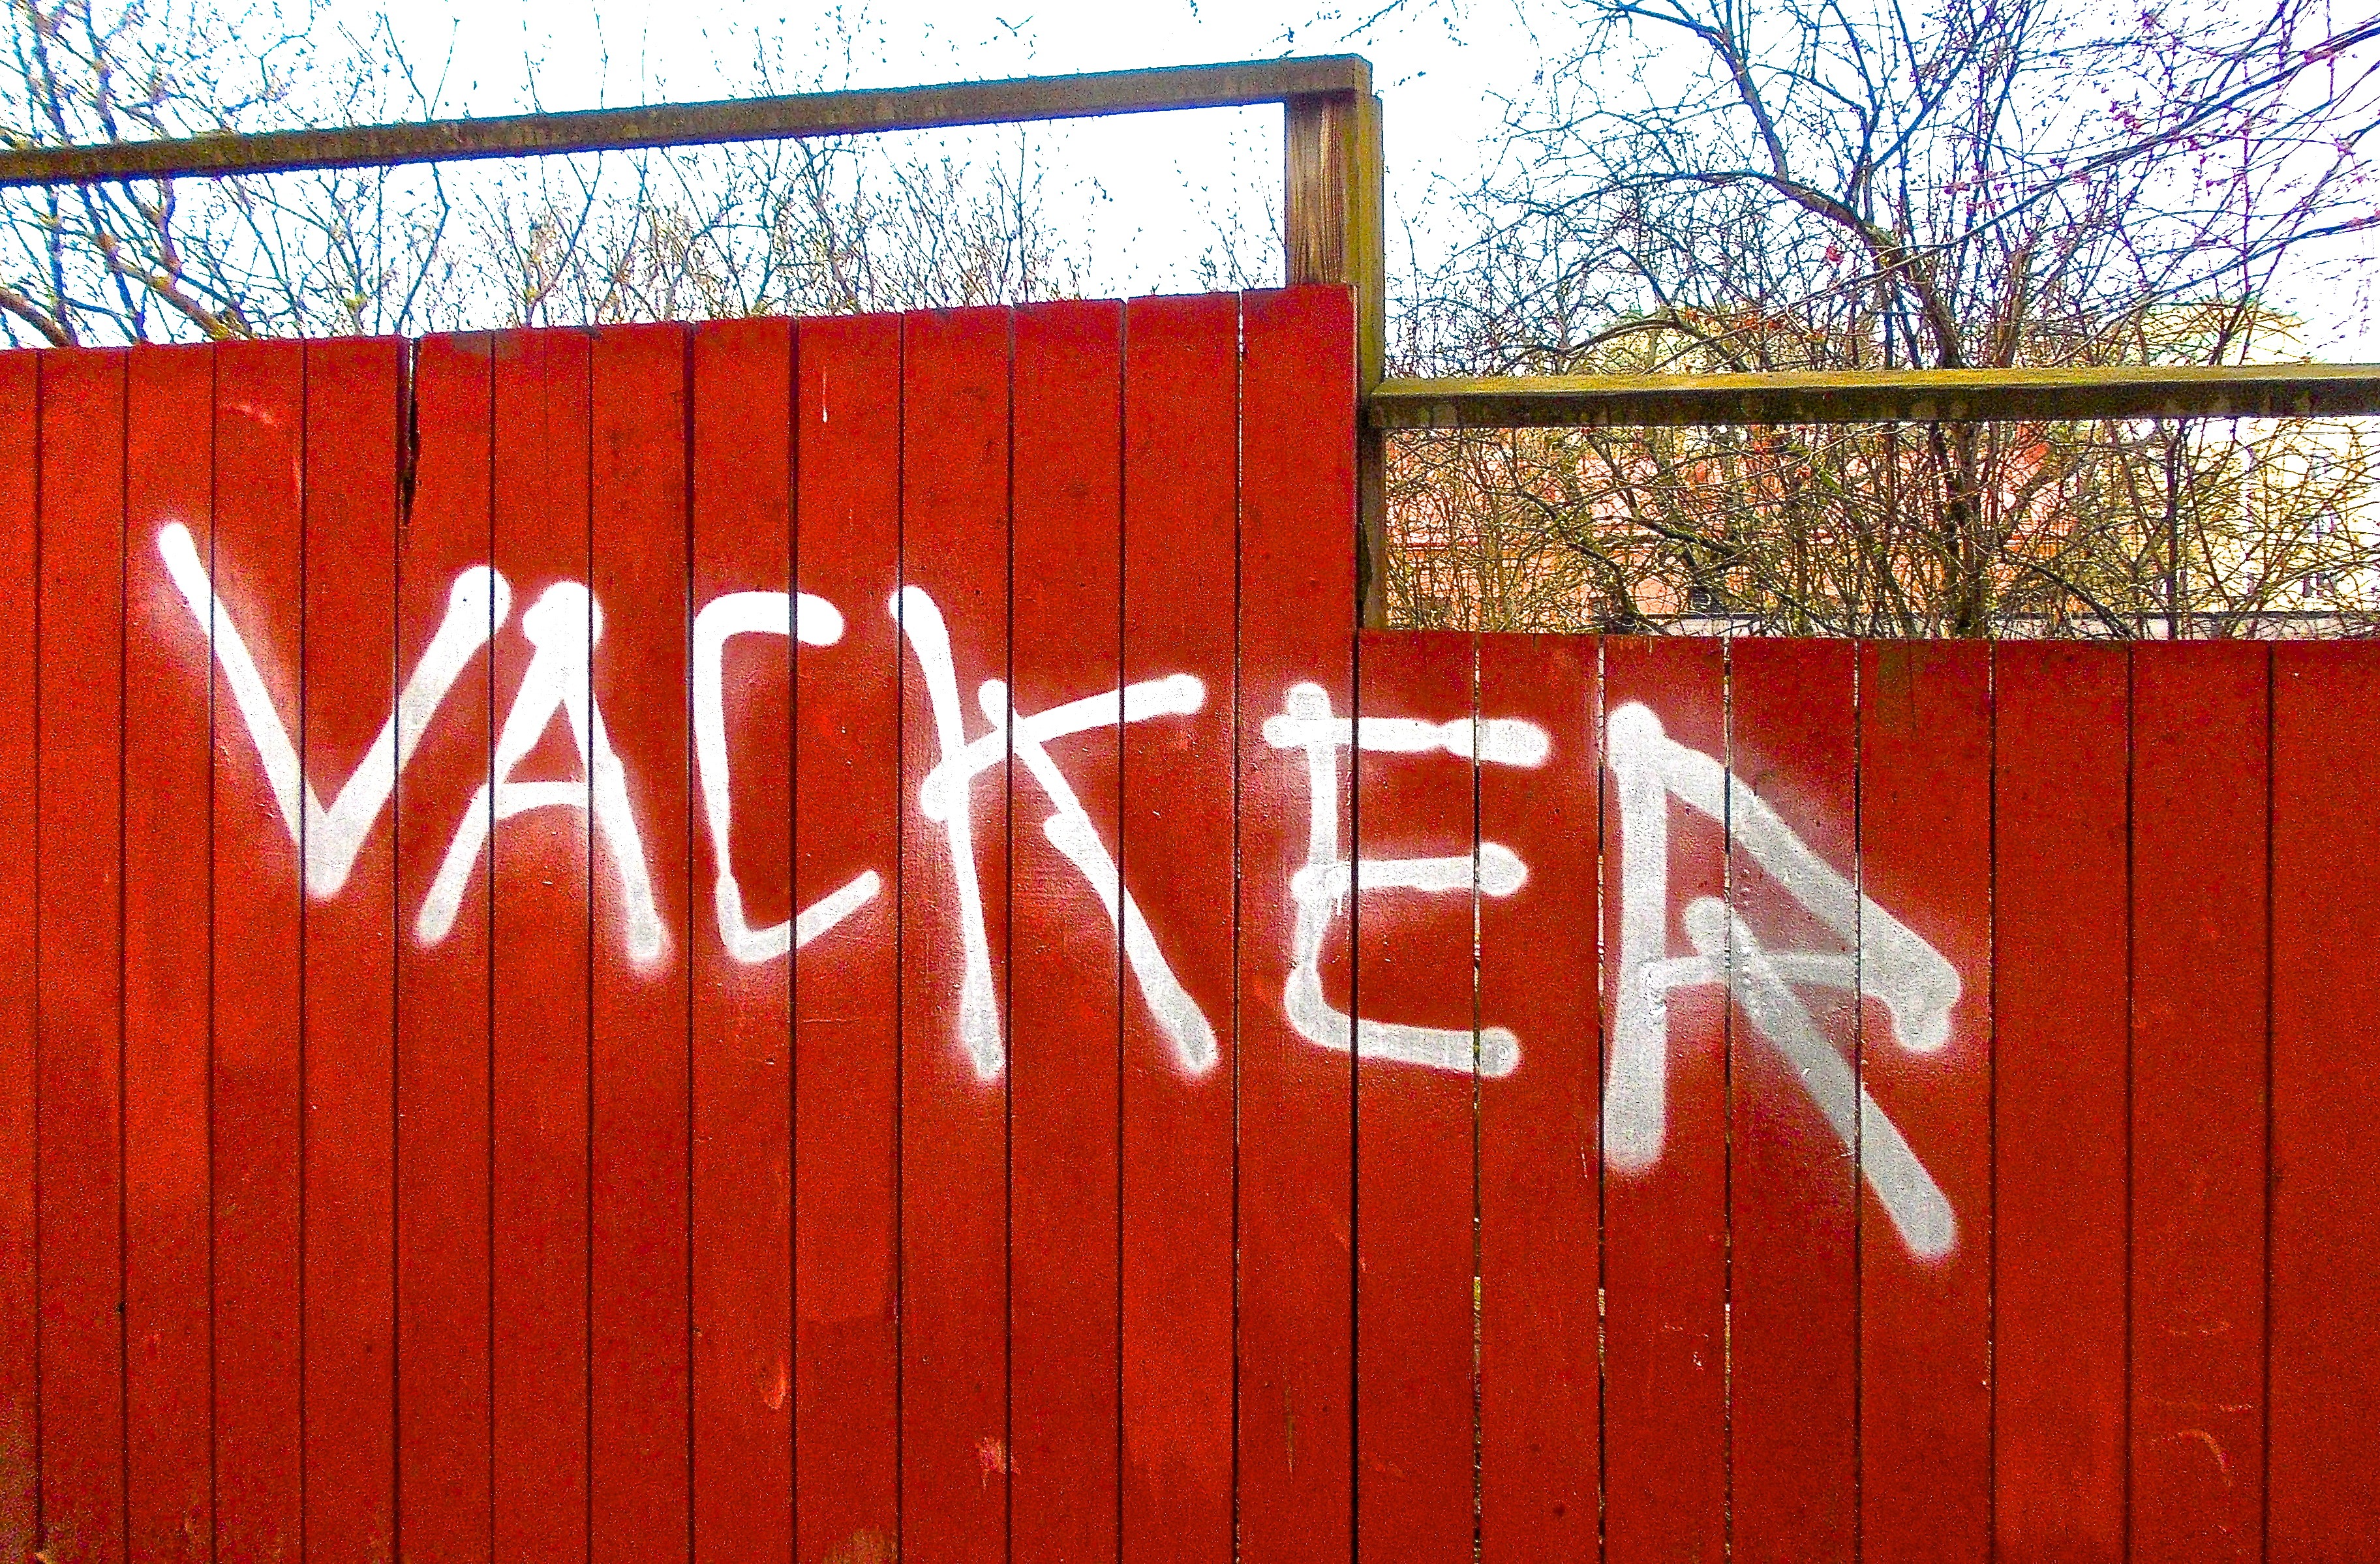
fence, wall, sign, red, color, graffiti, signage, beautiful